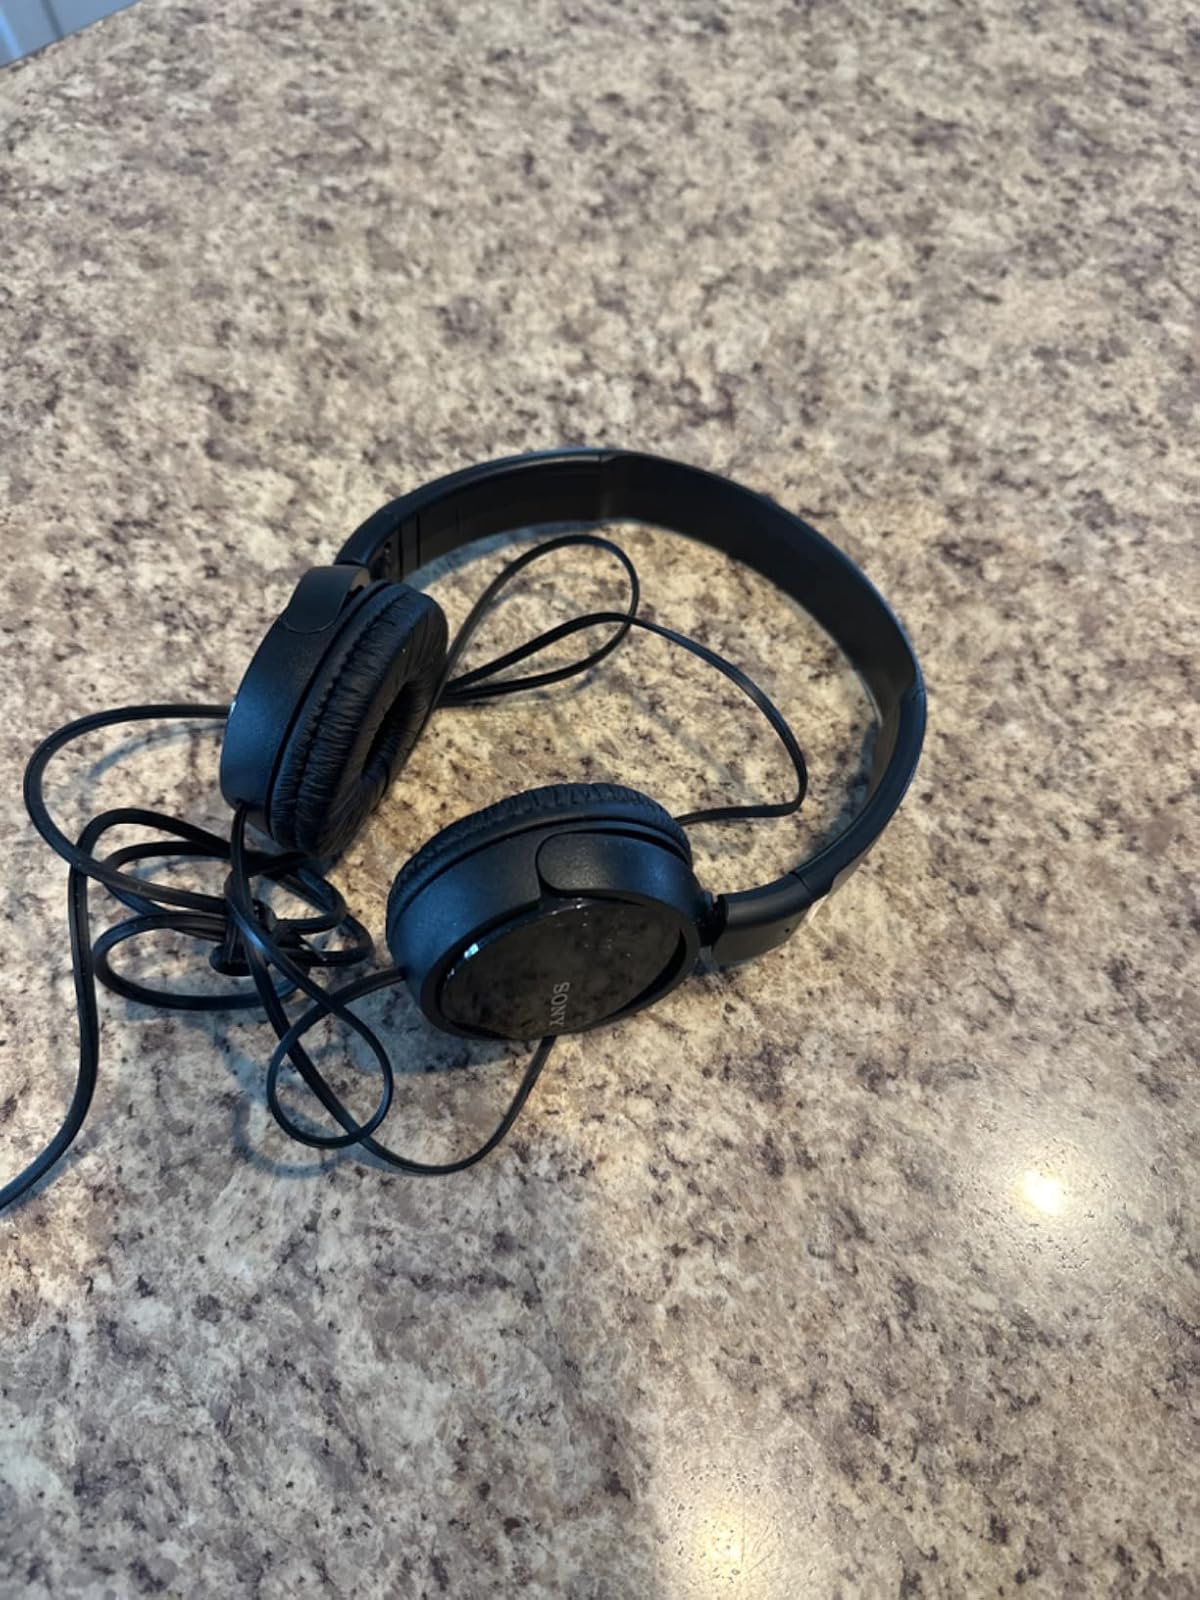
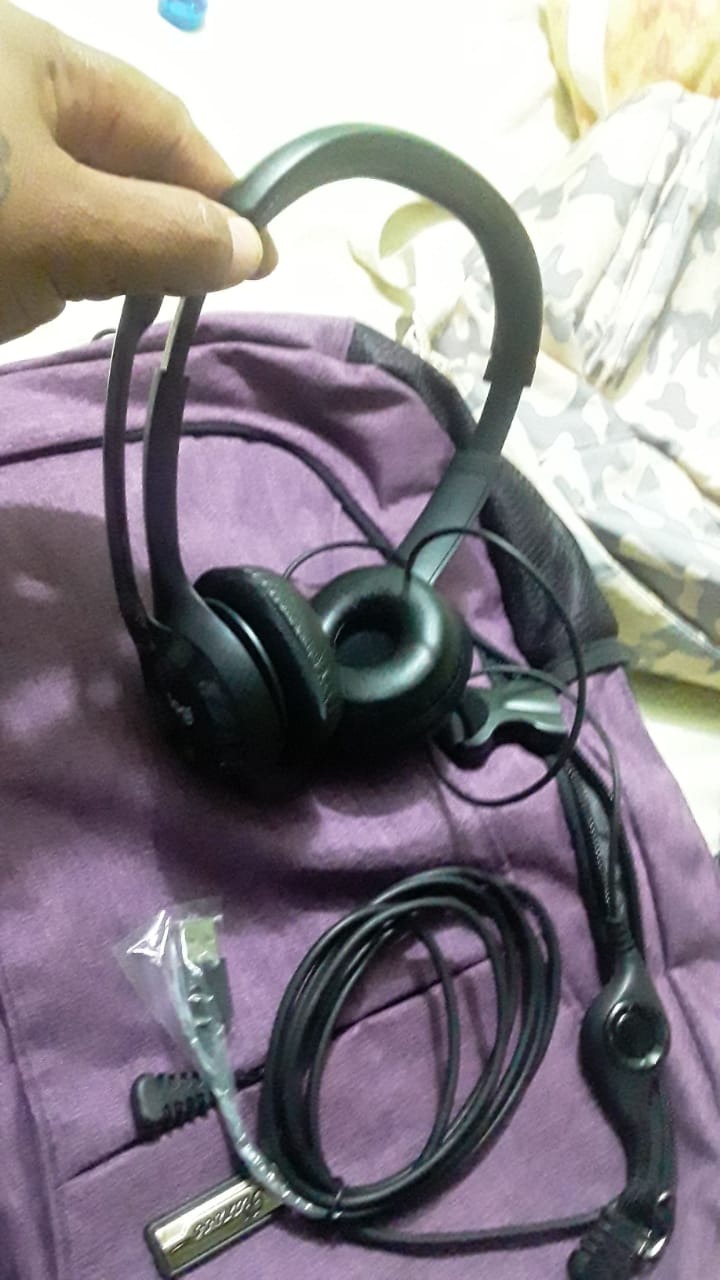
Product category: headphones
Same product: no